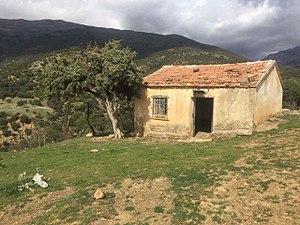
Epicerie de da-Yucef Agouillal
Agouilal est un village de Kabylie située dans la commune d'aâdjiva, daira de Vachlul, wilaya de Bouira en Algérie.